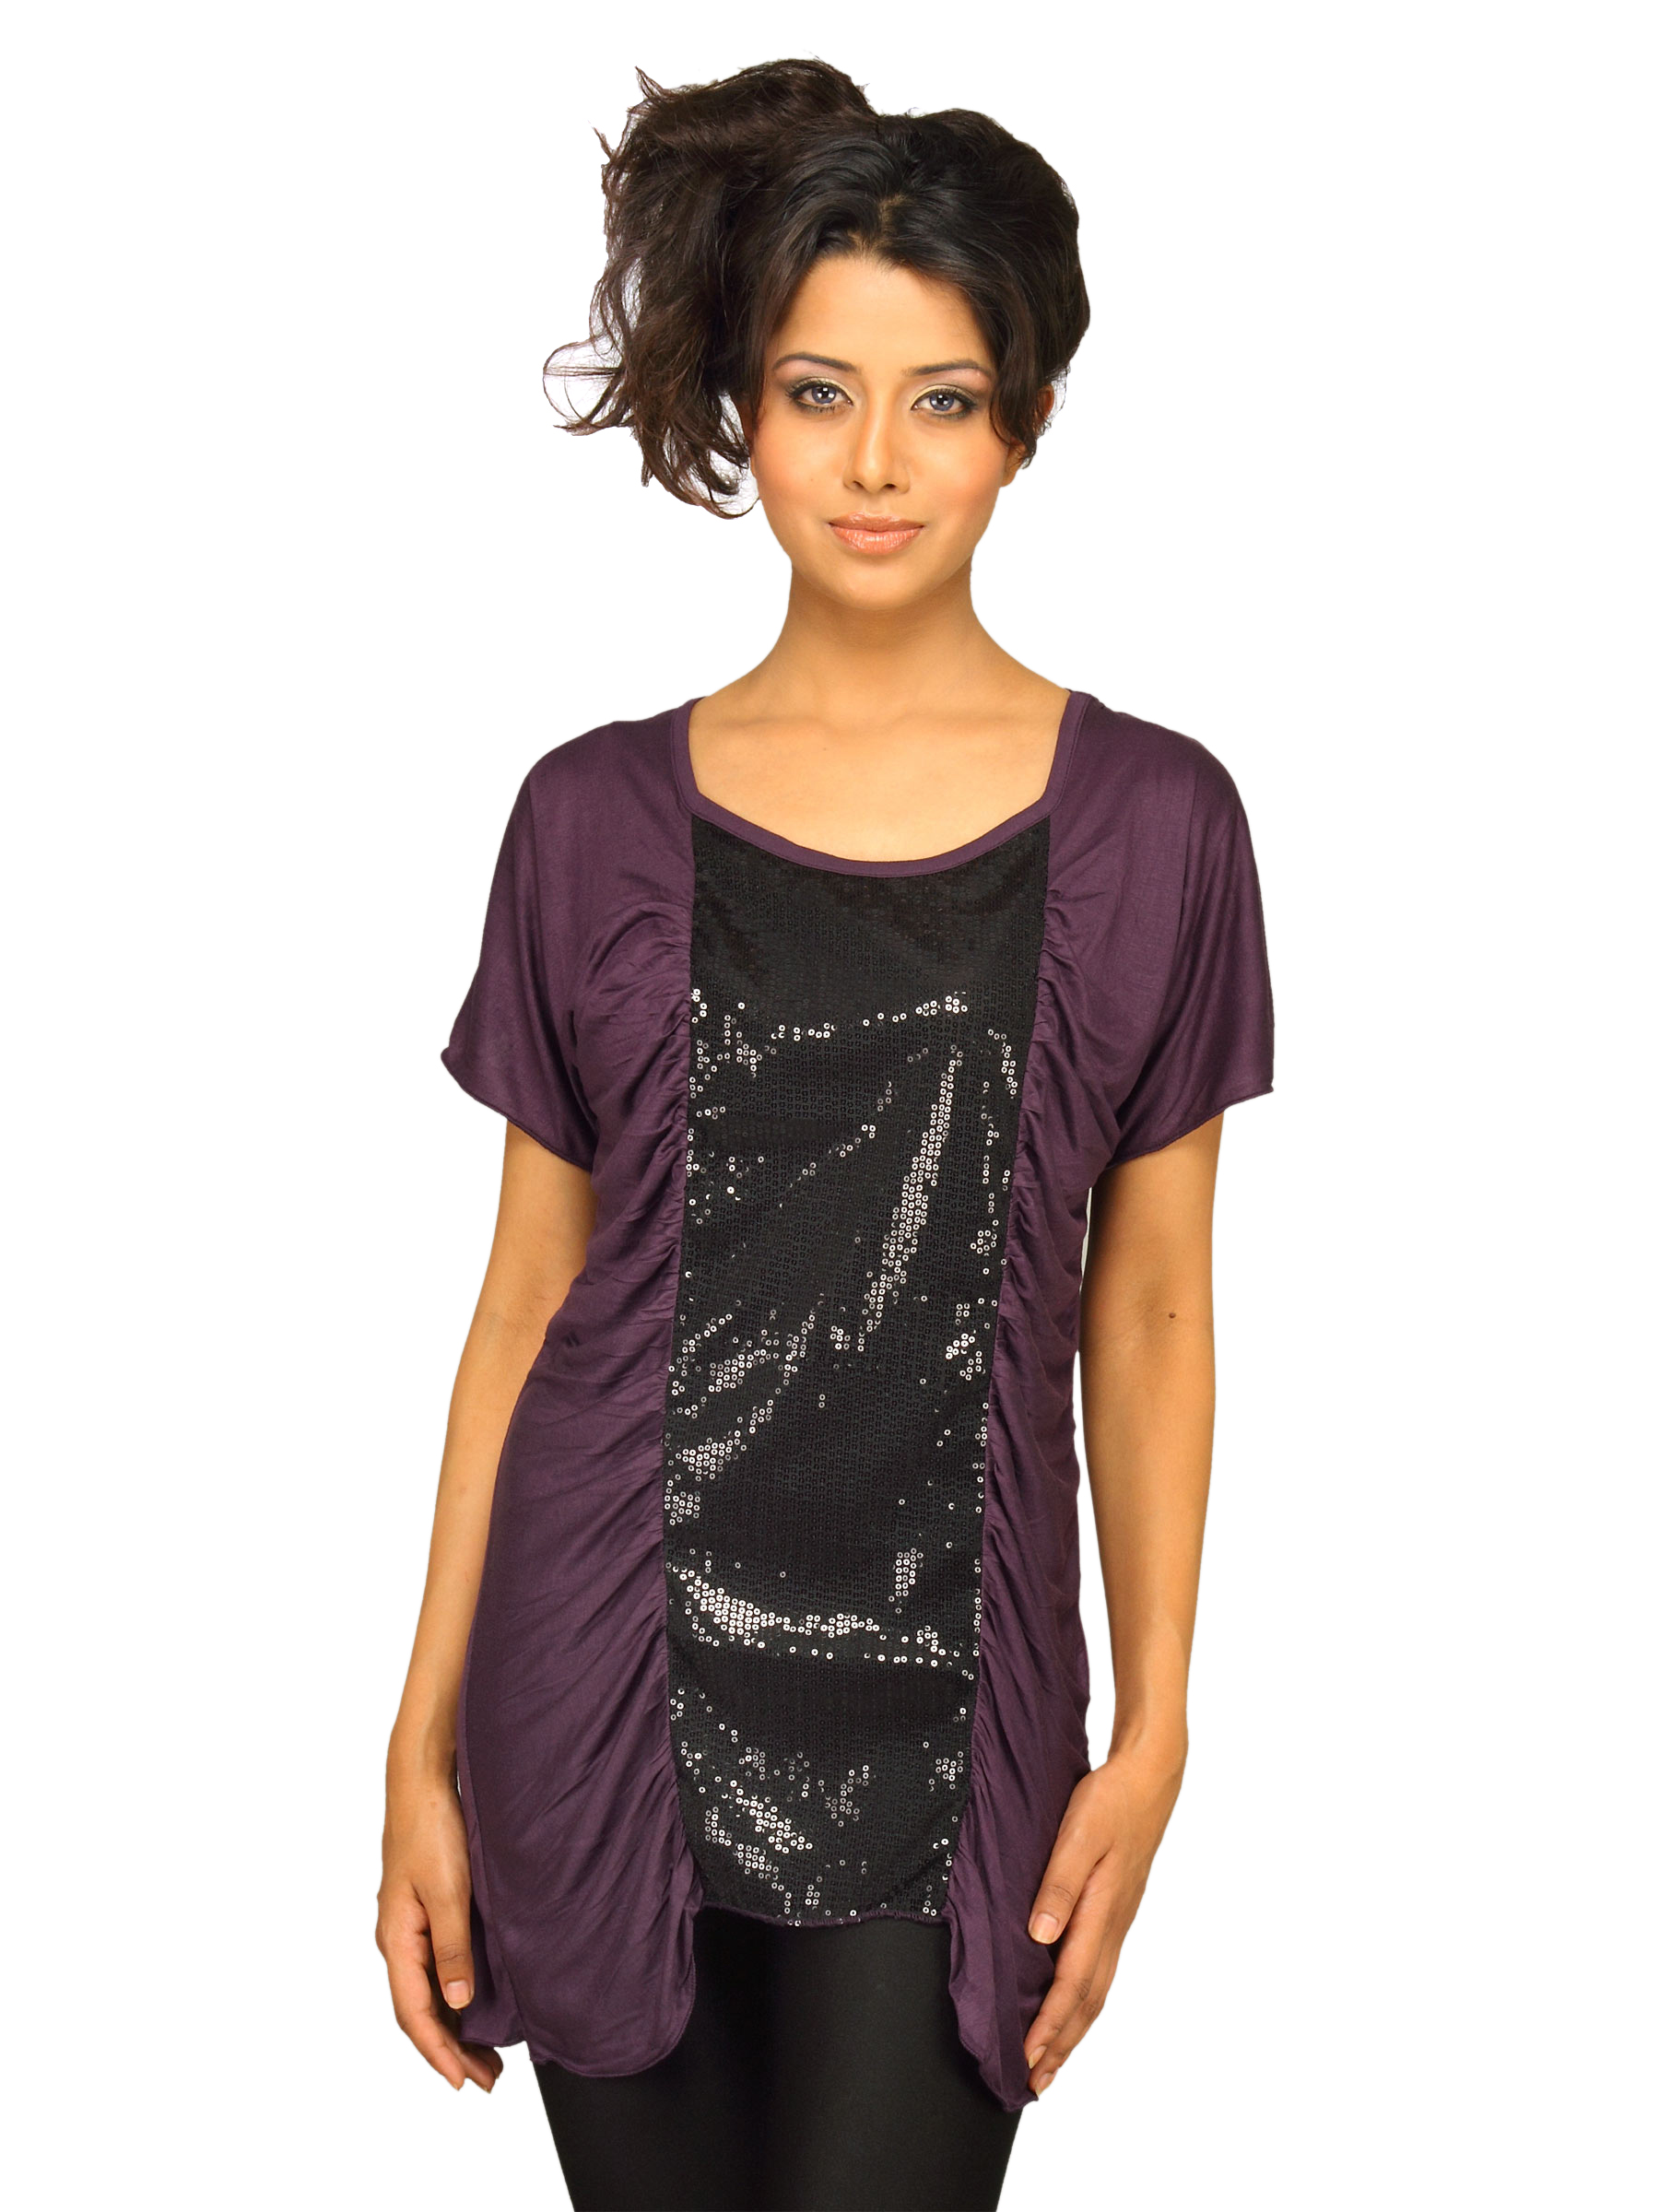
Jealous 21 Women Knit Purple Top
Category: Apparel / Topwear / Tops
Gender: Women
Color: Purple
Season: Summer 2011
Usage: Casual